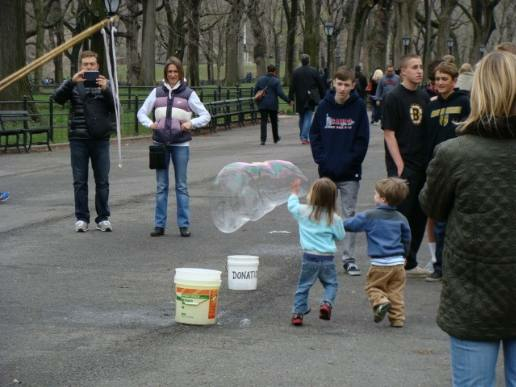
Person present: Yes